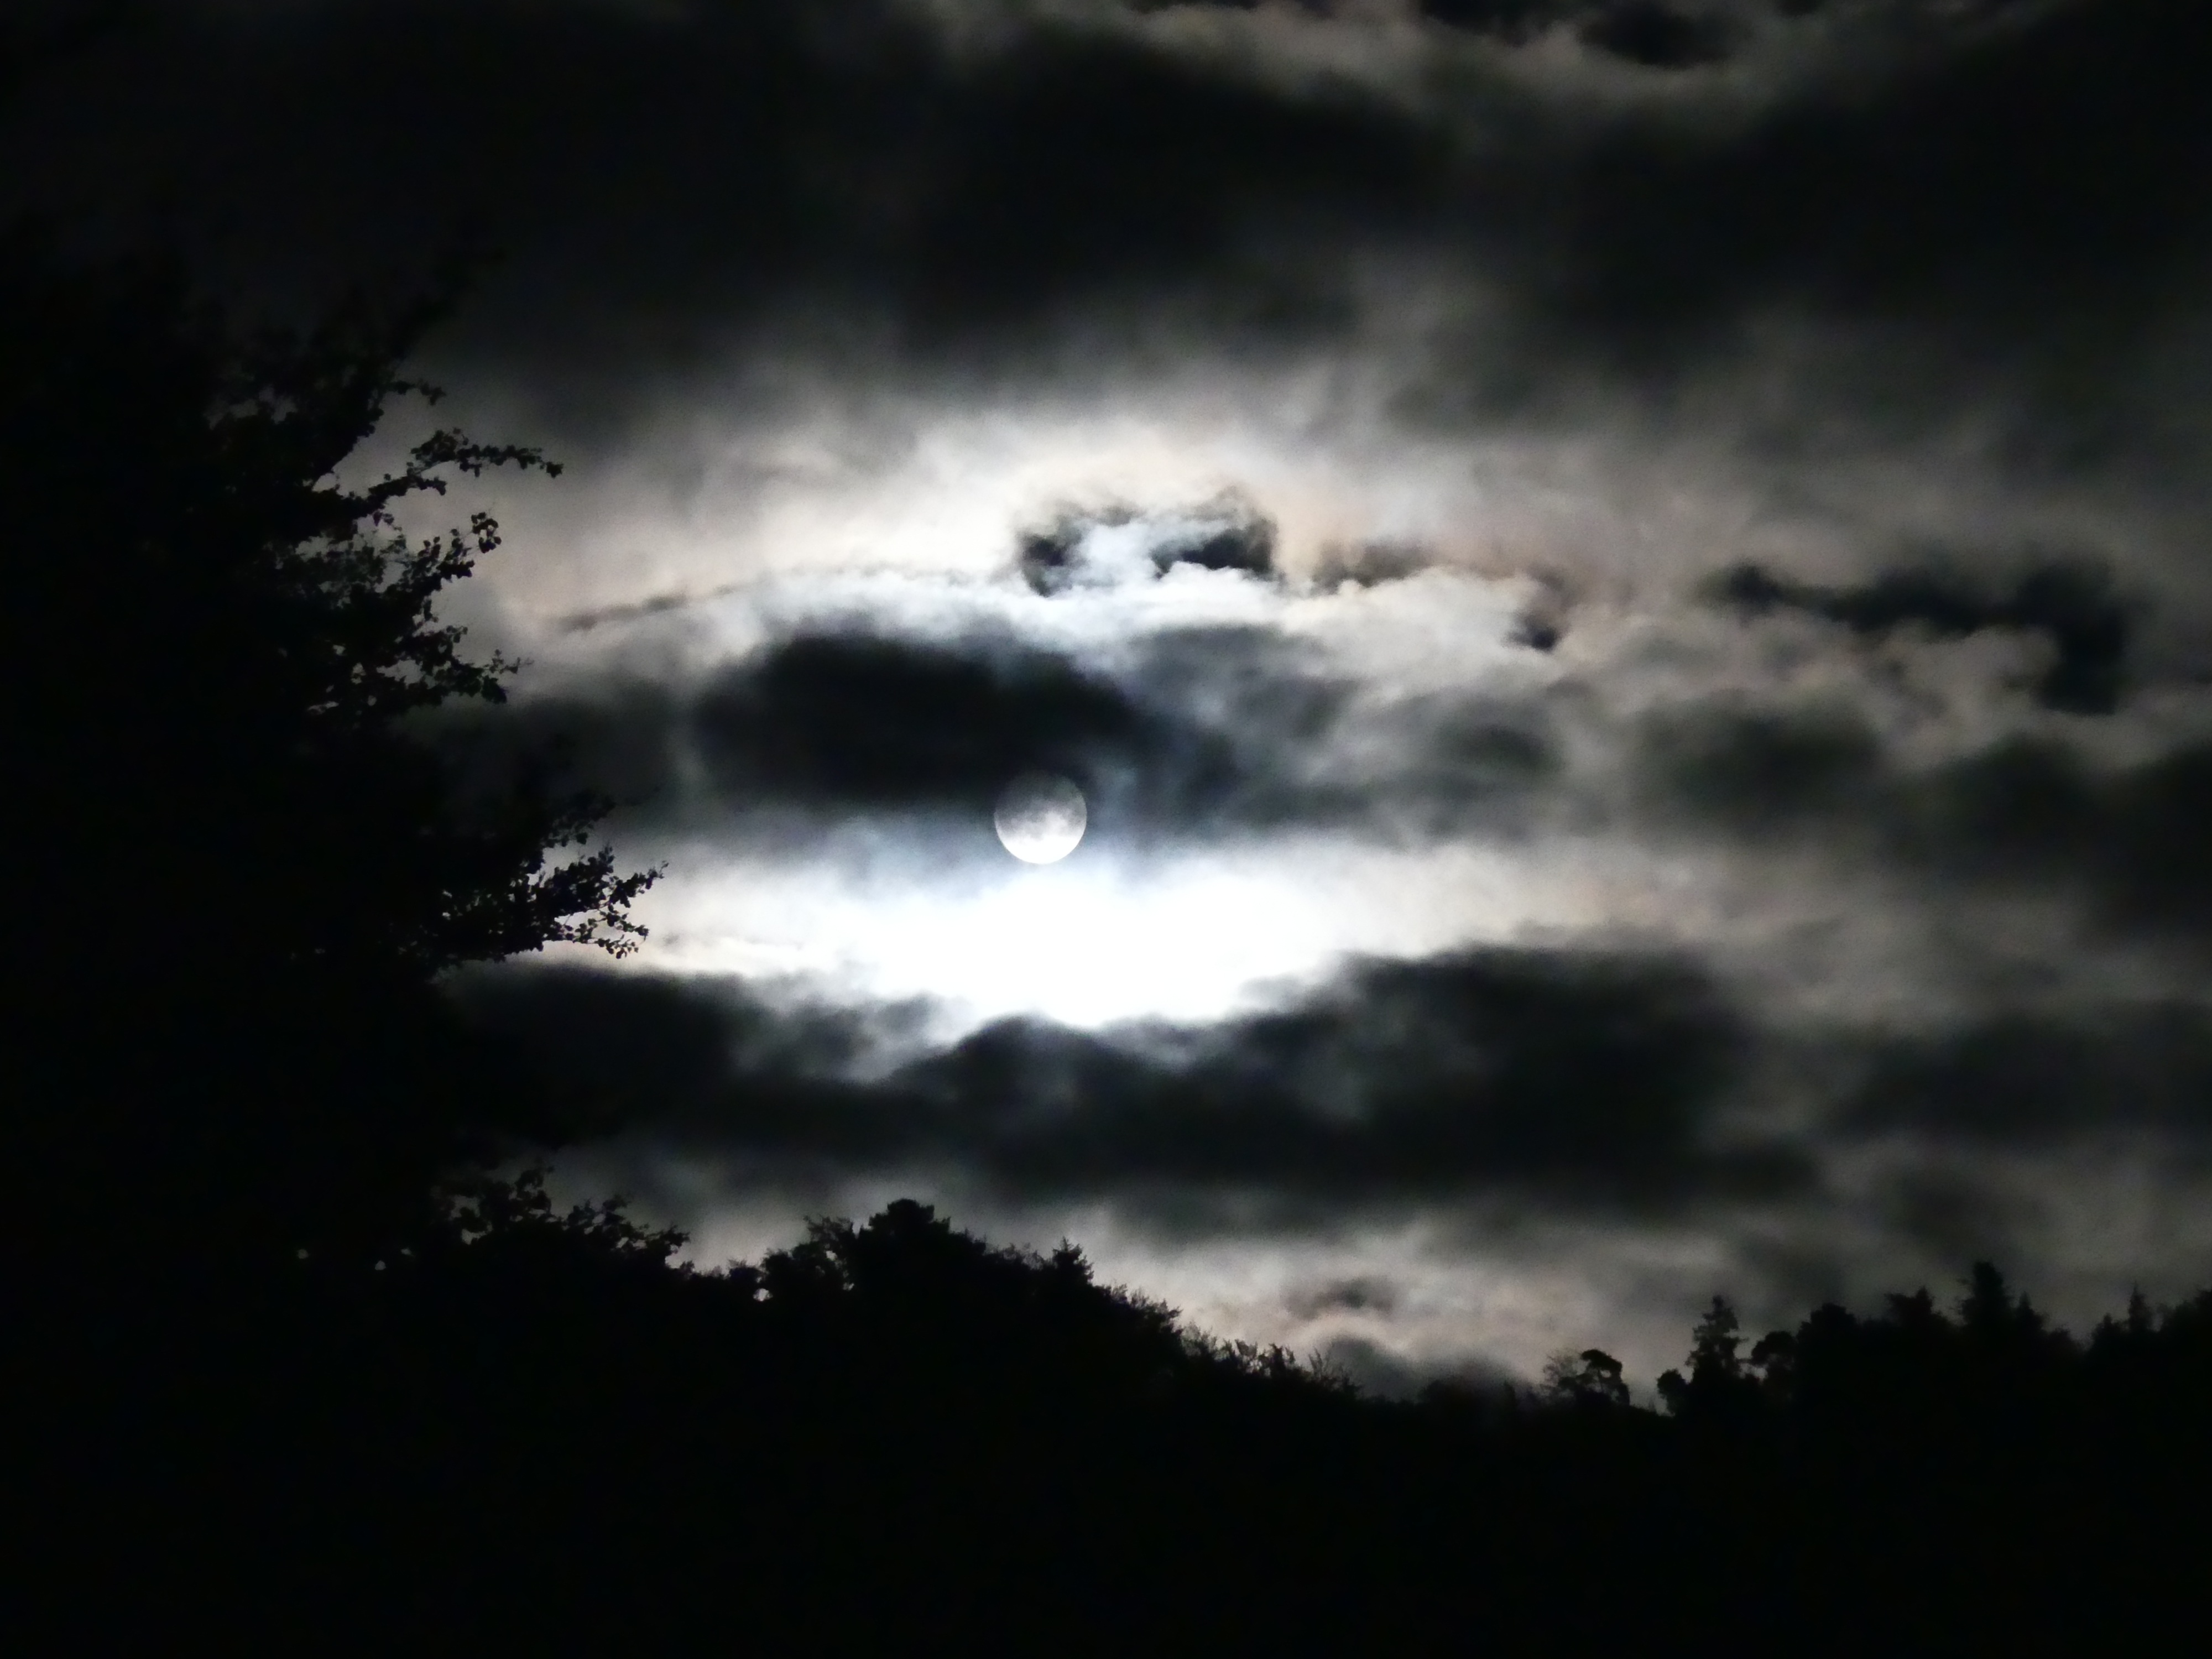
cloud, black and white, sky, night, adventure, atmosphere, dark, weather, storm, cumulus, darkness, monochrome, full moon, fear, thunderstorm, weird, creepy, phenomenon, meteorological phenomenon